Abaqus

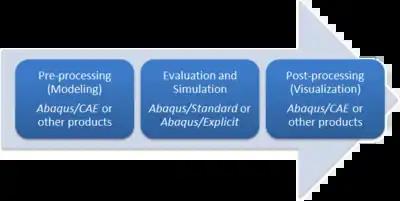
"Abaqus FEA" software products used in Finite Element Analysis and their order of use.

Abaqus/CAE is capable of pre-processing, post-processing, and monitoring the processing stage of the solver; however, the first stage can also be done by other compatible CAD software, or even a text editor. Abaqus/Standard, Abaqus/Explicit or Abaqus/CFD are capable of accomplishing the processing stage. Dassault Systèmes also produces "Abaqus for CATIA" for adding advanced processing and post processing stages to a pre-processor like CATIA.